German radio intelligence operations during World War II

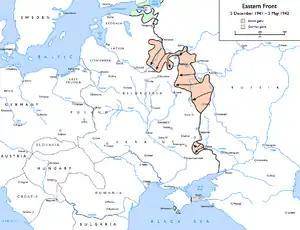
Map of the Eastern Front, 5 May 1941 to 5 May 1942

In late November 1941, traffic in the Rostov net indicated that there were 10 stations in the net. Even though one could not be sure that 10 full divisions were involved, since some of the intra-net relationships were not at all clear, it was nevertheless evident that a troop concentration was under way such as had not been seen for quite some time on the Eastern Front. It was, therefore, reasonable to conclude that a Soviet attack was imminent. At the same time new traffic was heard from the vicinity of Yeysk on the Sea of Azov. However, after careful surveillance, this traffic was interpreted as a deception measure because of its incoherence. On 28 November 1941, the Soviets attacked Rostov, after Army Group South had ordered its evacuation and the withdrawal behind the Muis of the southern wing of the 1st Panzer Army.